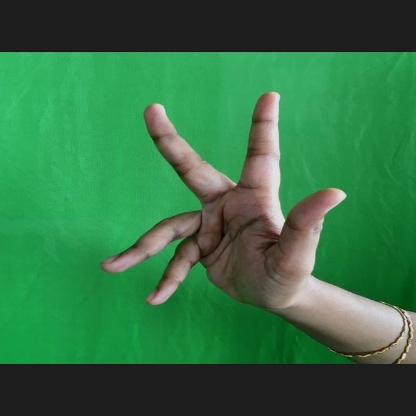
Mudra: Alapadmam